Vestbirk

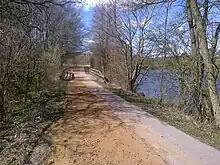
The nature pathway along Naldal Lake. Sand is laid on the left side of the trail as a horse path.

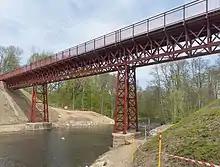
"Den Genfundne Bro"

After cars made the track obsolete, the station was closed on 30 March 1968. A nature trail between Horsens and Silkeborg was built over the old railbed with over 60 kilometers of walking, cycling, and riding paths. A bridge along the trail, "Den Genfundne Bro", is popular with tourists.